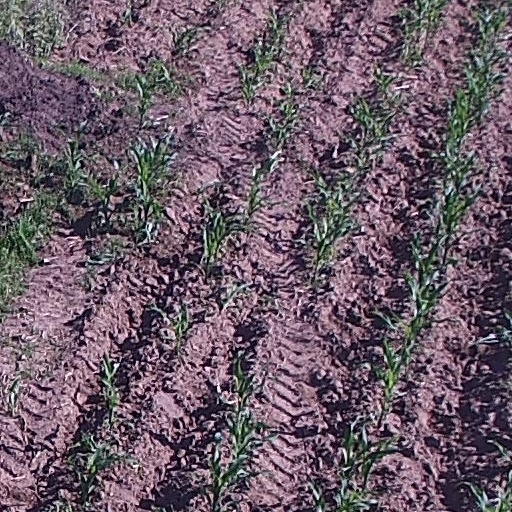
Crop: maize; corn